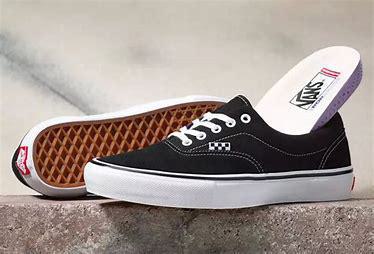
Brand: Vans
Model: Skate